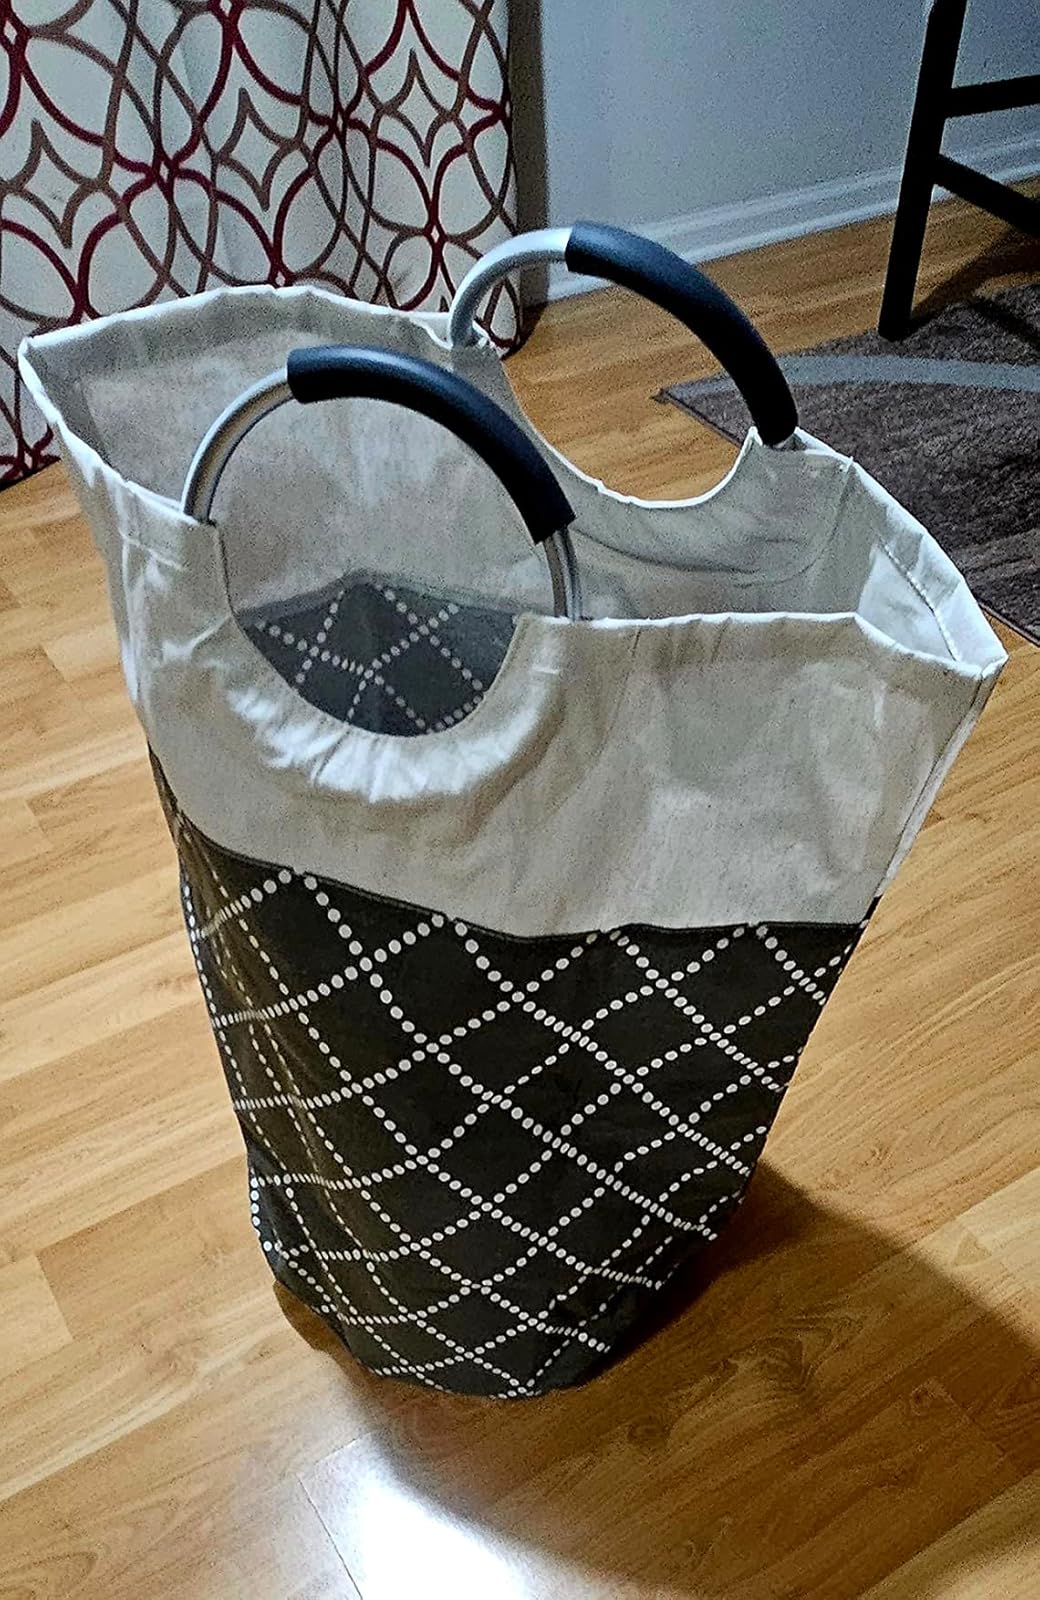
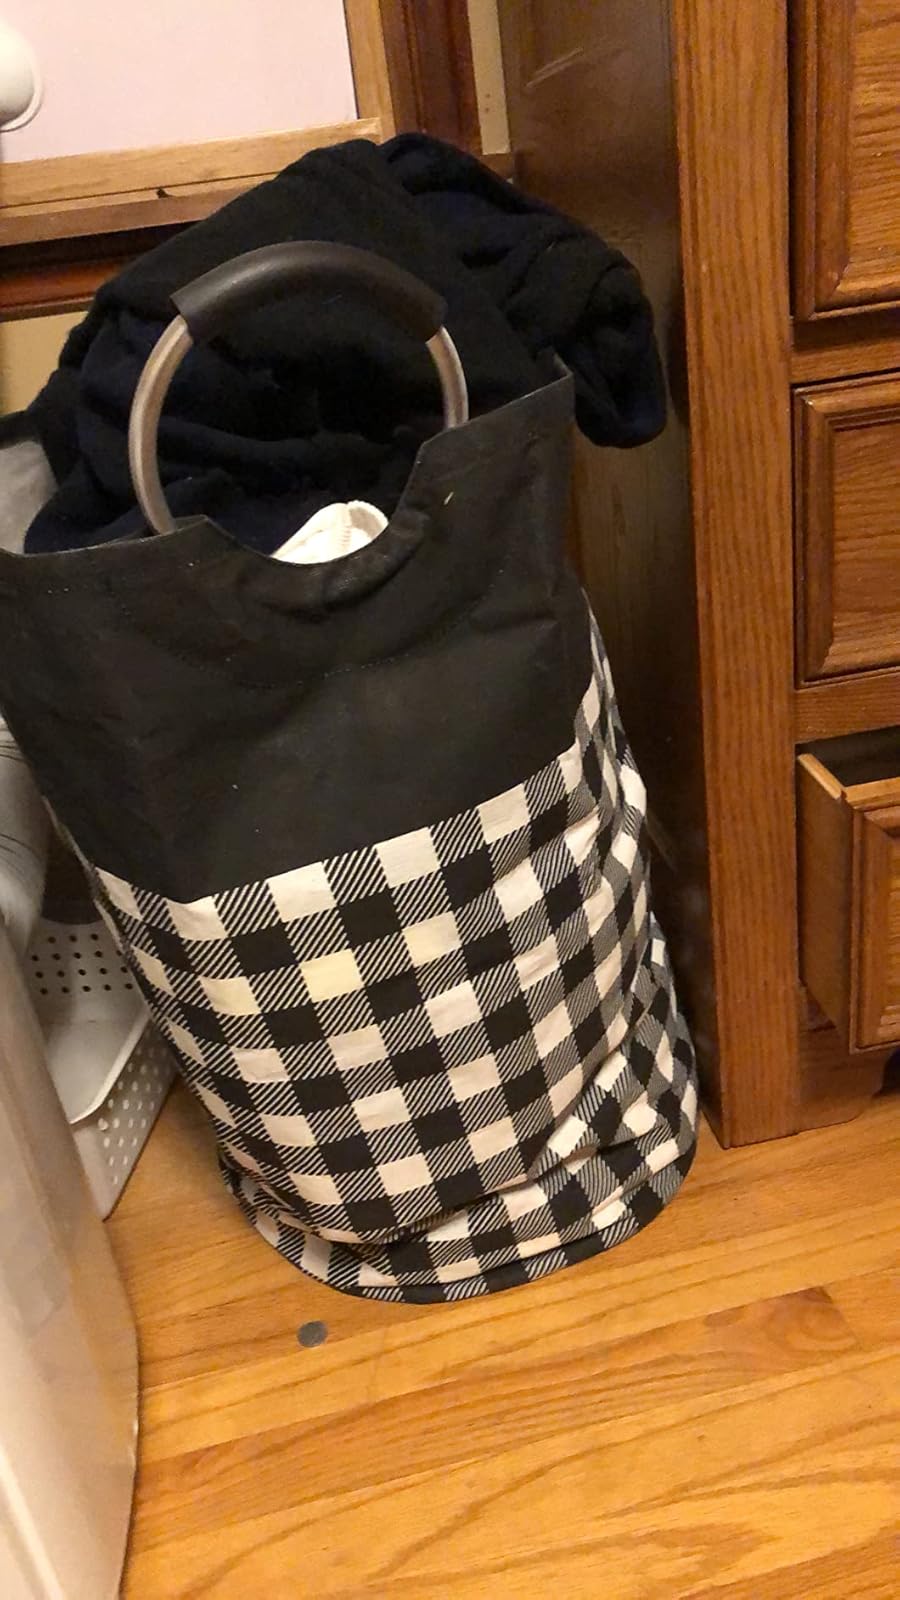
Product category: items_hamper
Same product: no